Women in Shanghai

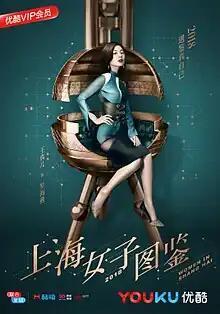
Title card

Women in Shanghai is a 2018 Chinese streaming television series. Directed by Cheng Liang stars Wang Zhen Er, Li Cheng Bin and Li Xian. The series premiered on Youku on May 8, 2018.